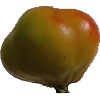
Label: Apple Red Yellow 2